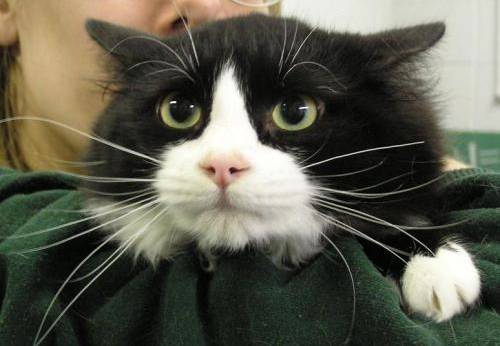
Label: cat